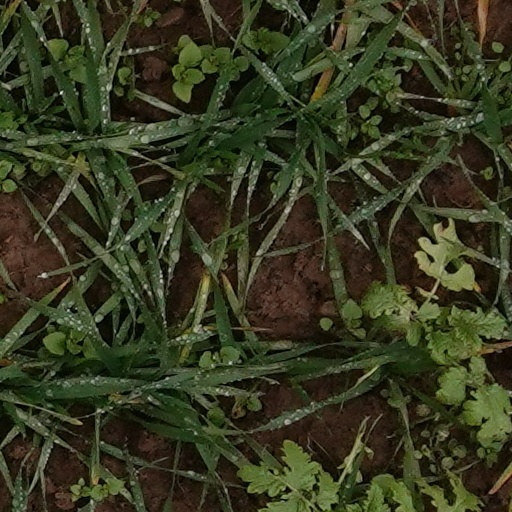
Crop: wheat